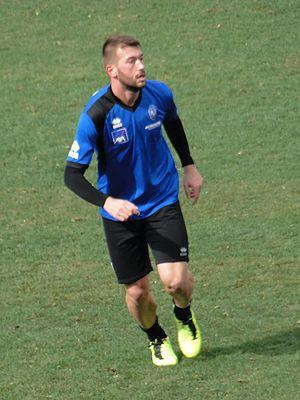
Michele Canini, né le 5 juin 1985 à Brescia, est un footballeur italien évoluant au poste de défenseur au Chievo Vérone en prêt de l'Atalanta Bergame.